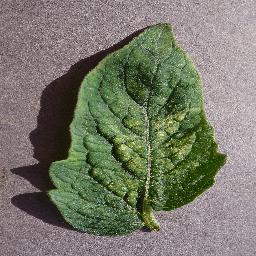
Label: Tomato___Spider_mites Two-spotted_spider_mite